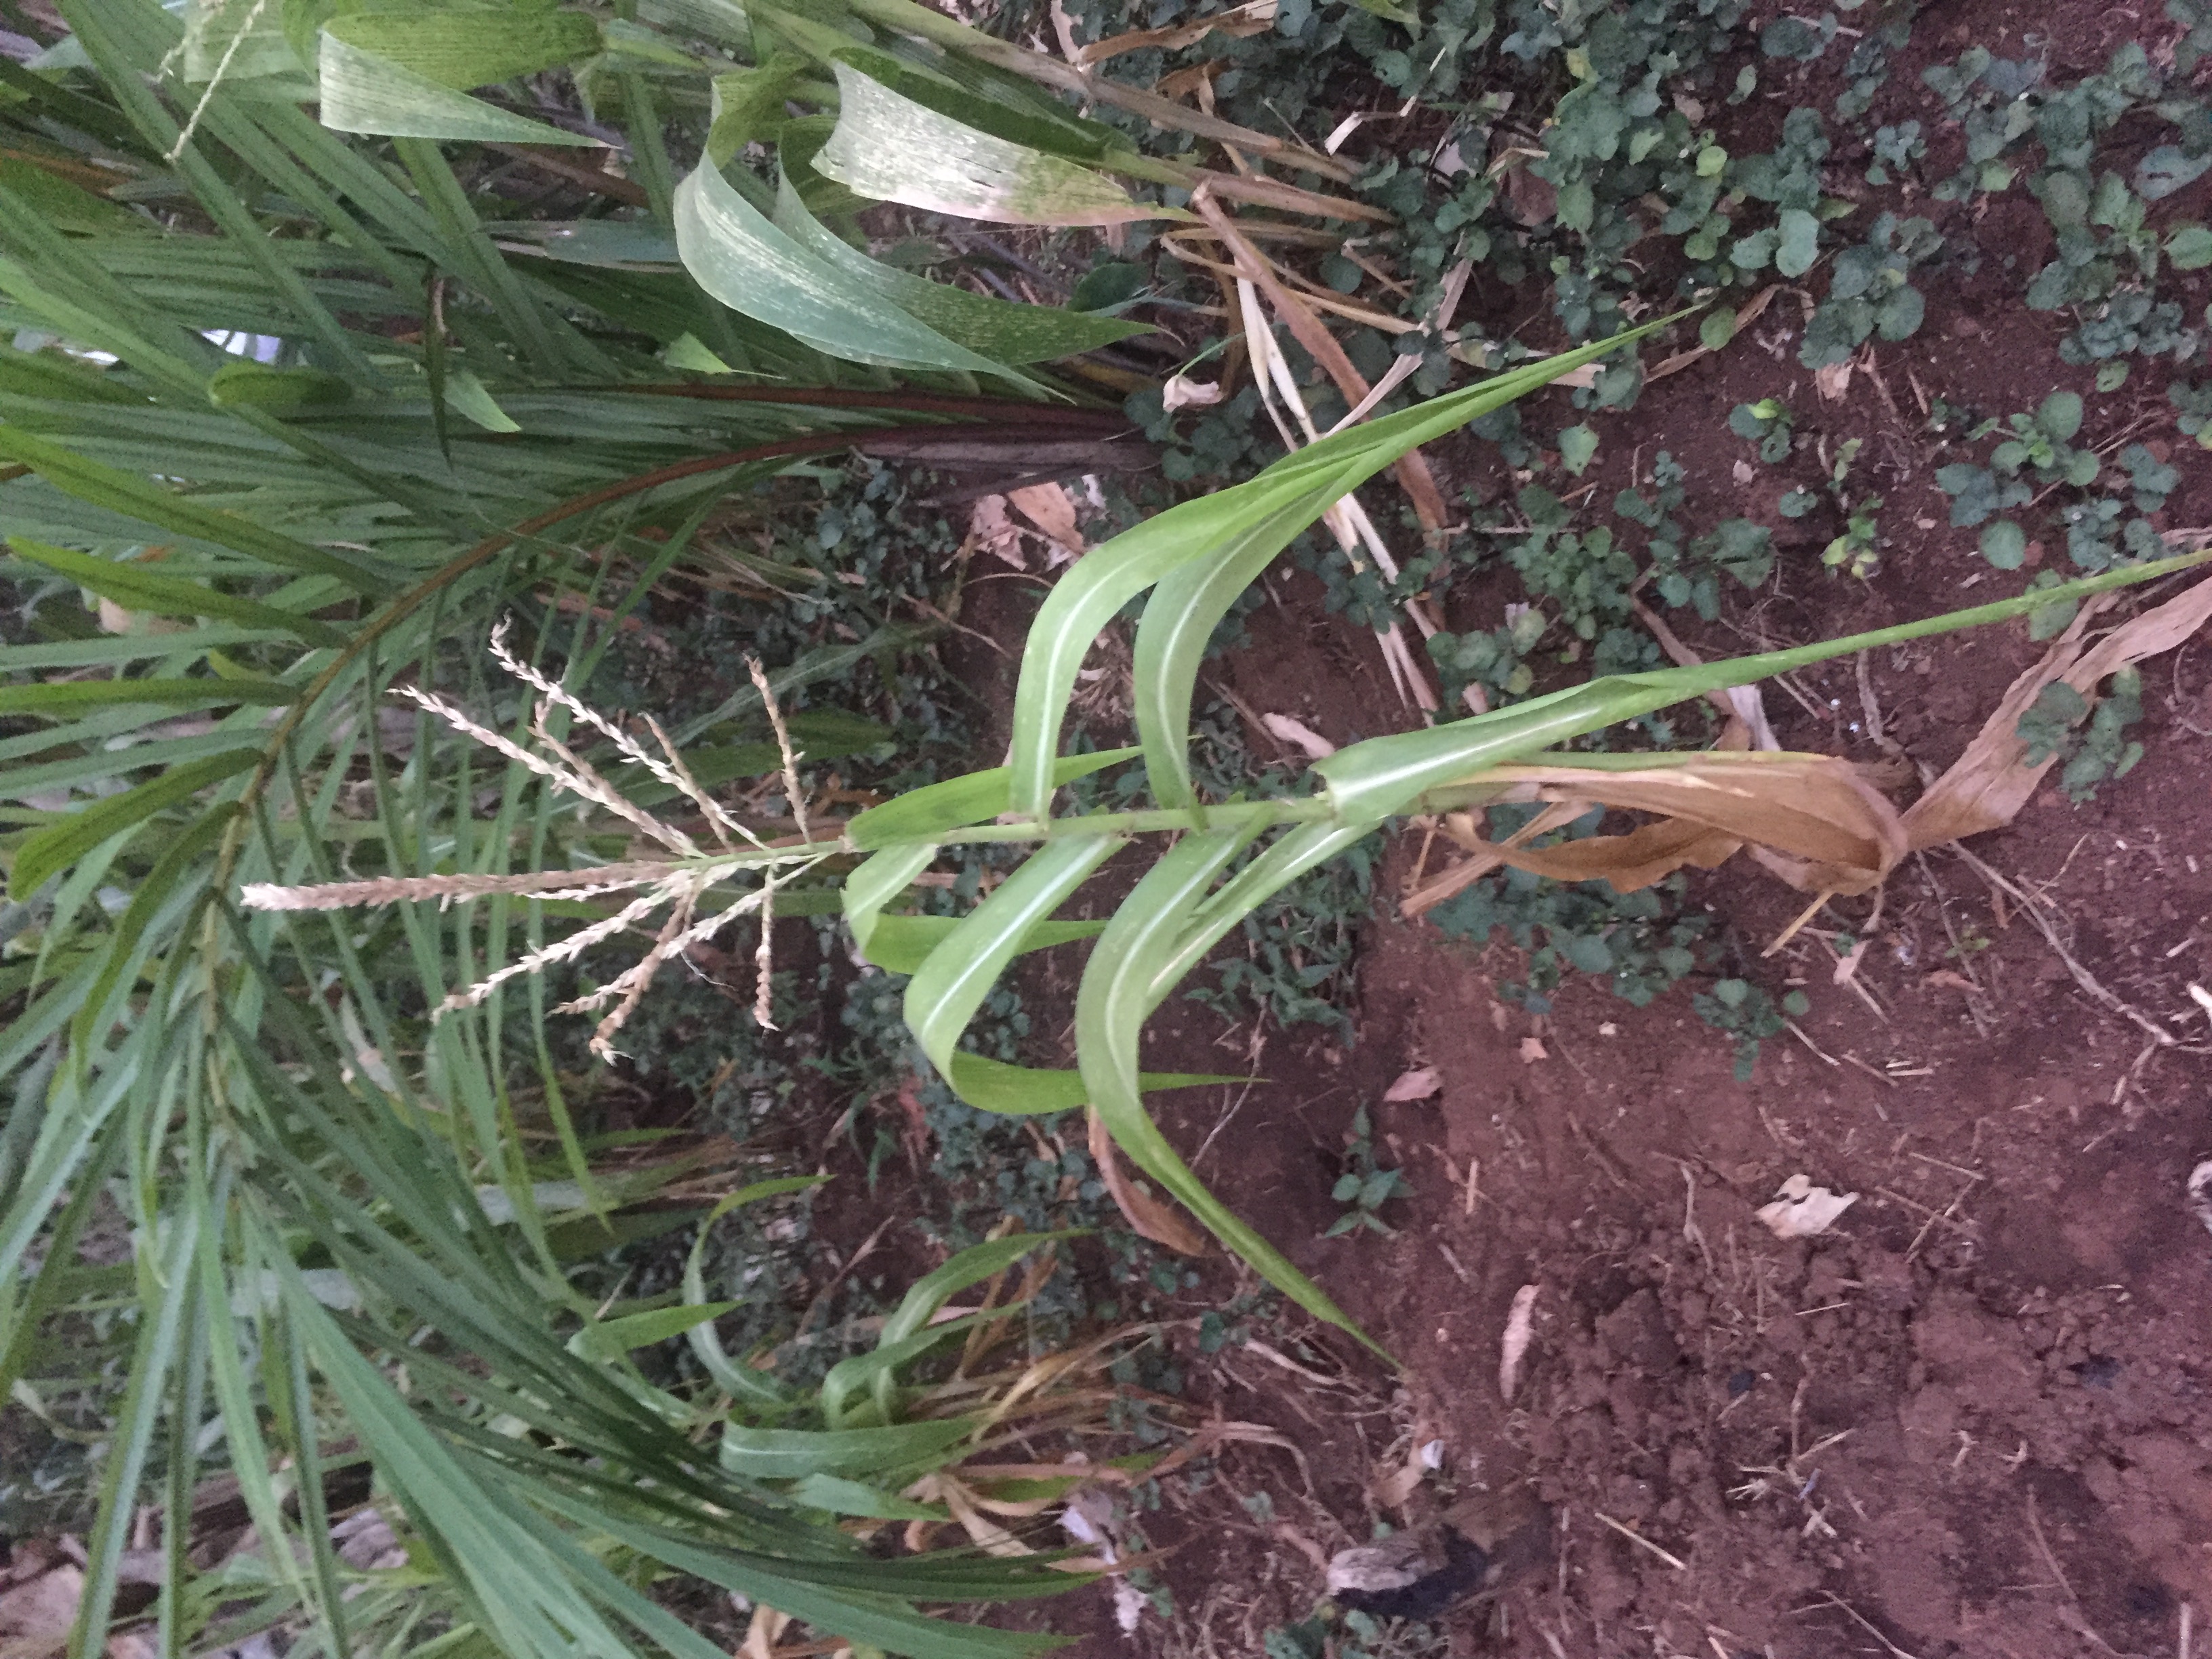
Label: helminthosporium_leaf_blight